Cold-air damming

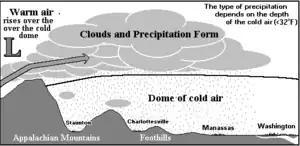
When warm air ahead of an oncoming storm system overrides cool air trapped east of a mountain range, cloudiness and precipitation can occur for prolonged periods of time

Cold air damming, or CAD, is a meteorological phenomenon that involves a high-pressure system (anticyclone) accelerating equatorward east of a north-south oriented mountain range due to the formation of a barrier jet behind a cold front associated with the poleward portion of a split upper level trough. Initially, a high-pressure system moves poleward of a north-south mountain range. Once it sloshes over poleward and eastward of the range, the flow around the high banks up against the mountains, forming a barrier jet which funnels cool air down a stretch of land east of the mountains. The higher the mountain chain, the deeper the cold air mass becomes lodged to its east, and the greater impediment it is within the flow pattern and the more resistant it becomes to intrusions of milder air.